List of skin conditions

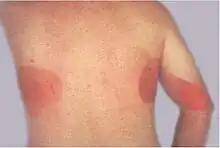
Large red patches of skin on the back and arm from multiple prolonged electrophysiological and ablation procedures with bi-plane fluoroscopy

Ionizing radiation-induced cutaneous conditions result from exposure to ionizing radiation.